Rodenbach Brewery

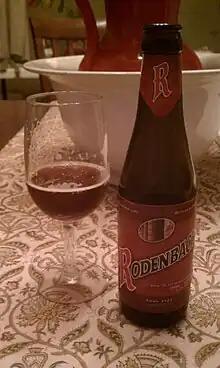
A Rodenbach Original

In commemoration of the brewery's 150th year of activity, it produced "Rodenbach Alexander", a variant of Original with cherry flavor. Its name comes from the brewery founder, Alexandre Rodenbach.